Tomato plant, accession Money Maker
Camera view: horizontal (90 deg, fisheye); turntable rotation: 120 degrees
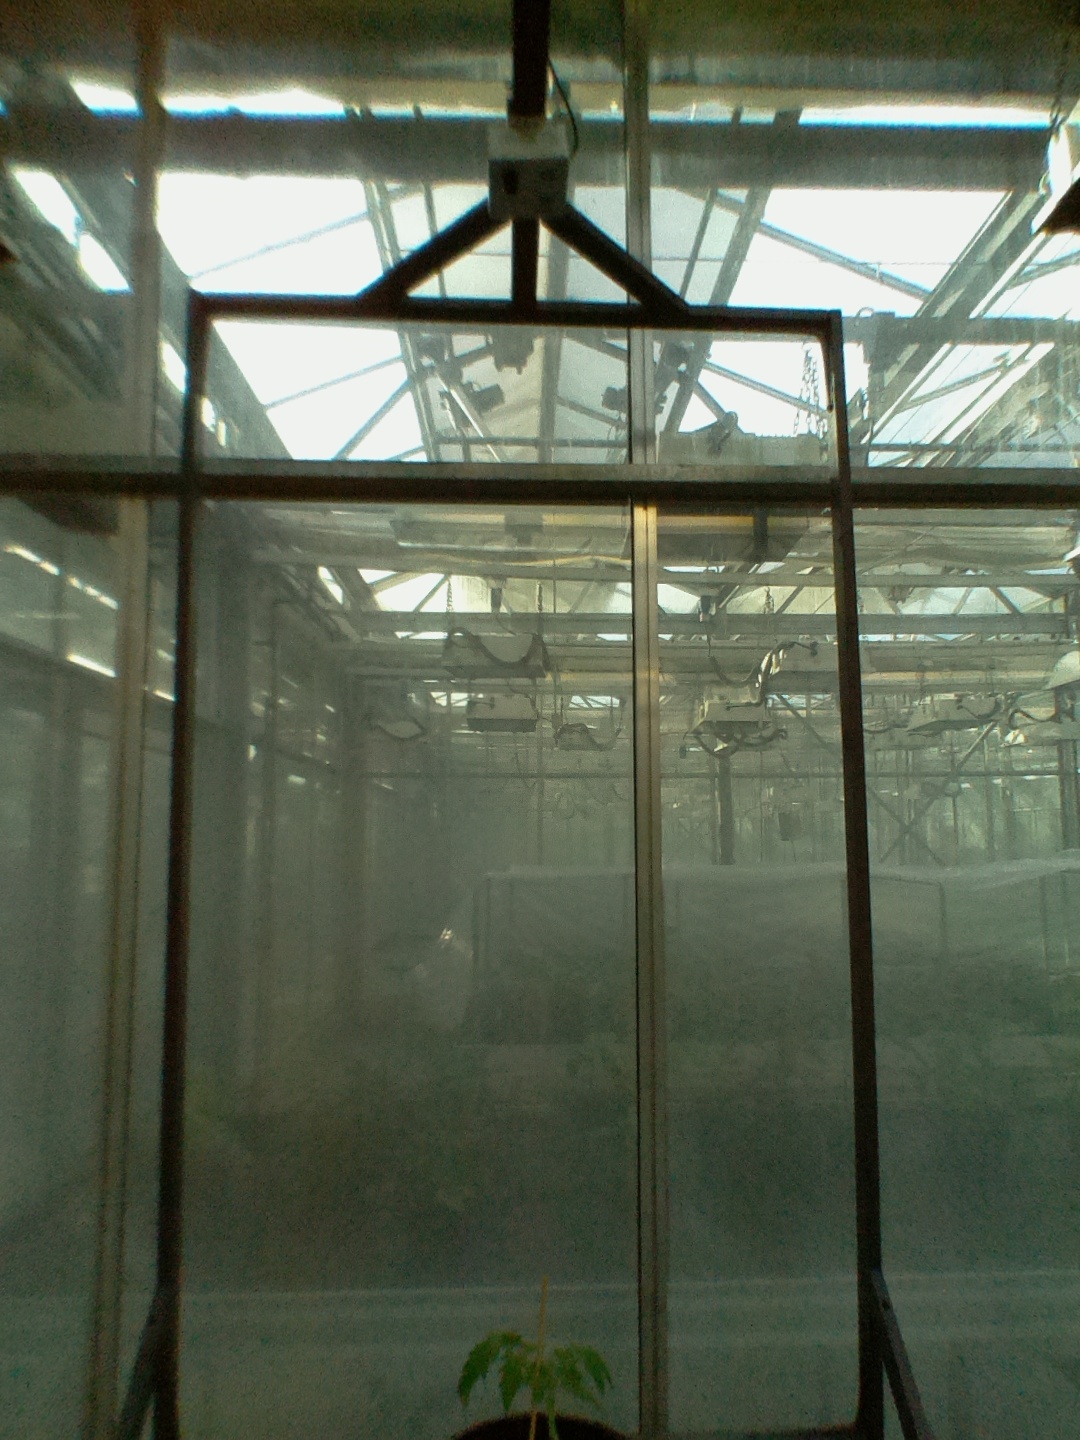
BBCH growth stage 13: 6 of true leaves visible